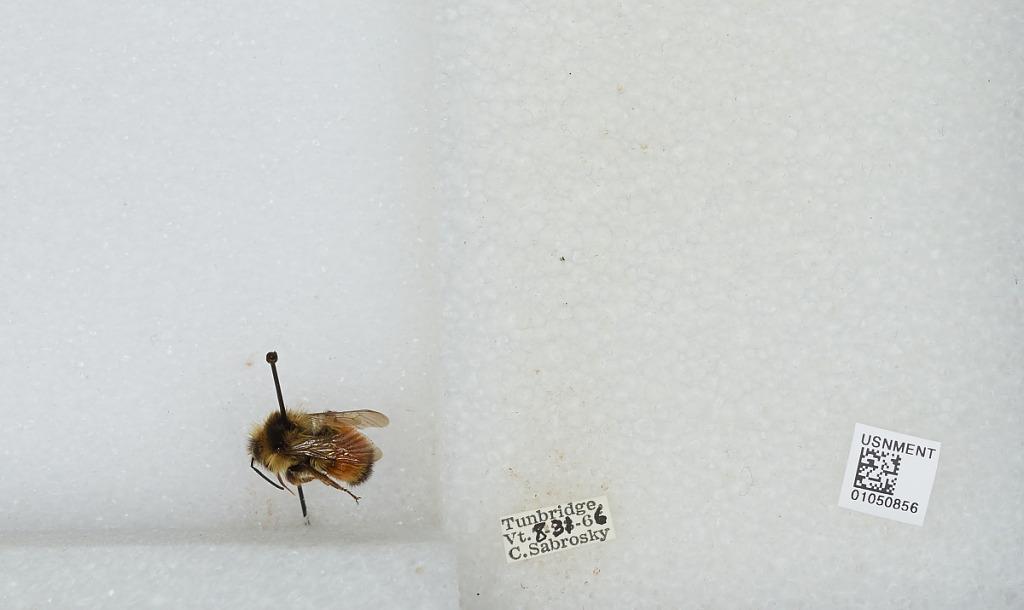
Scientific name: Bombus sp.
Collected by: C. Sabrosky
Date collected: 1966-8-31
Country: United States
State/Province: Vermont
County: Orange
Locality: Tunbridge
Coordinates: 43.9, -72.4881